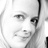
Emotion: happy